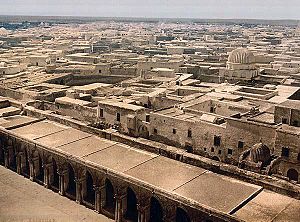
Kairouan
Kairouan er en by i Tunesien. Byen blev grundlagt i 671 af den arabiske hærfører Uqba Ibn Nafi og er en af de fire hellige byer i islam.